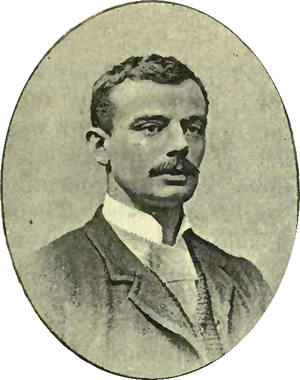
La liste des joueurs sélectionnés en équipe d'Angleterre de rugby à XV comprend 1 413 joueurs au 23 février 2020, le dernier étant Ben Earl retenu pour la première fois en équipe nationale le 8 février 2020 contre l'Écosse. Le premier Anglais sélectionné est John Bentley le dimanche 27 mars 1871 contre l'Écosse. L'ordre établi prend en compte la date de la première sélection, puis la qualité de titulaire ou remplaçant et enfin l'ordre alphabétique.